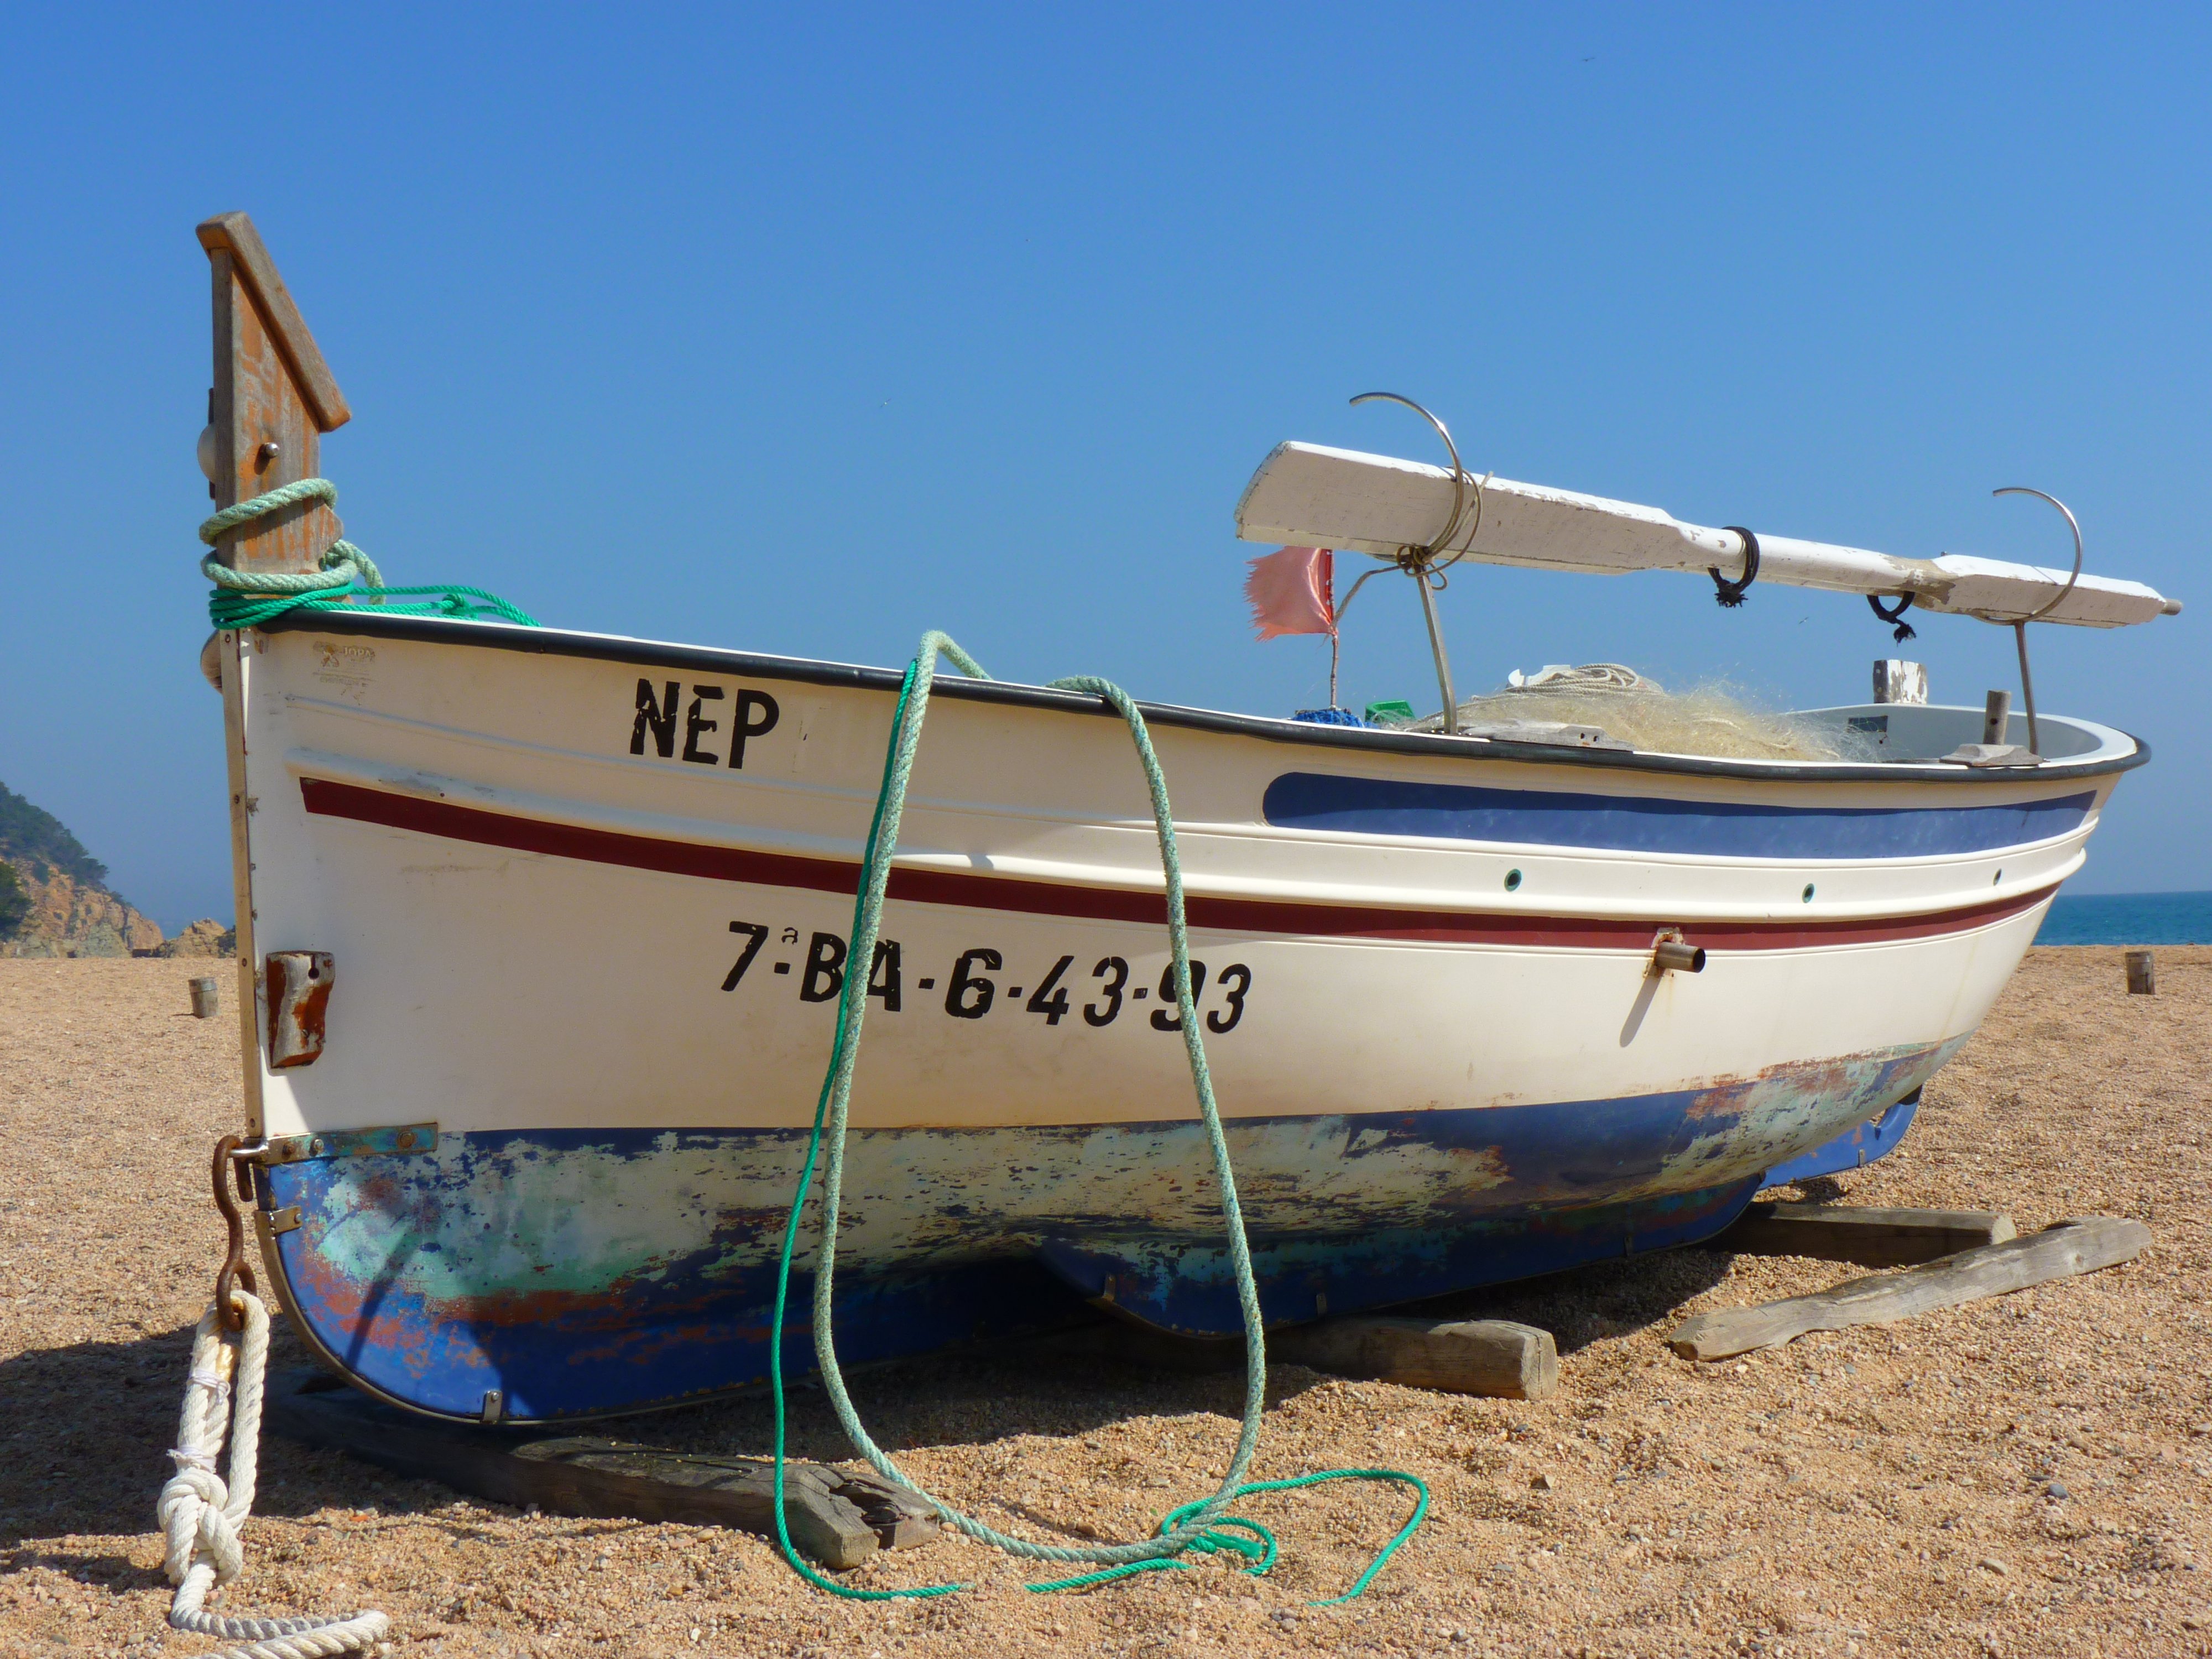
beach, sea, water, boat, boot, vehicle, mast, sailboat, watercraft, fishing vessel, dinghy, skiff, watercraft rowing, proa, round boot